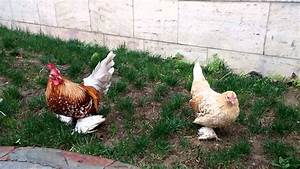
Label: gallina